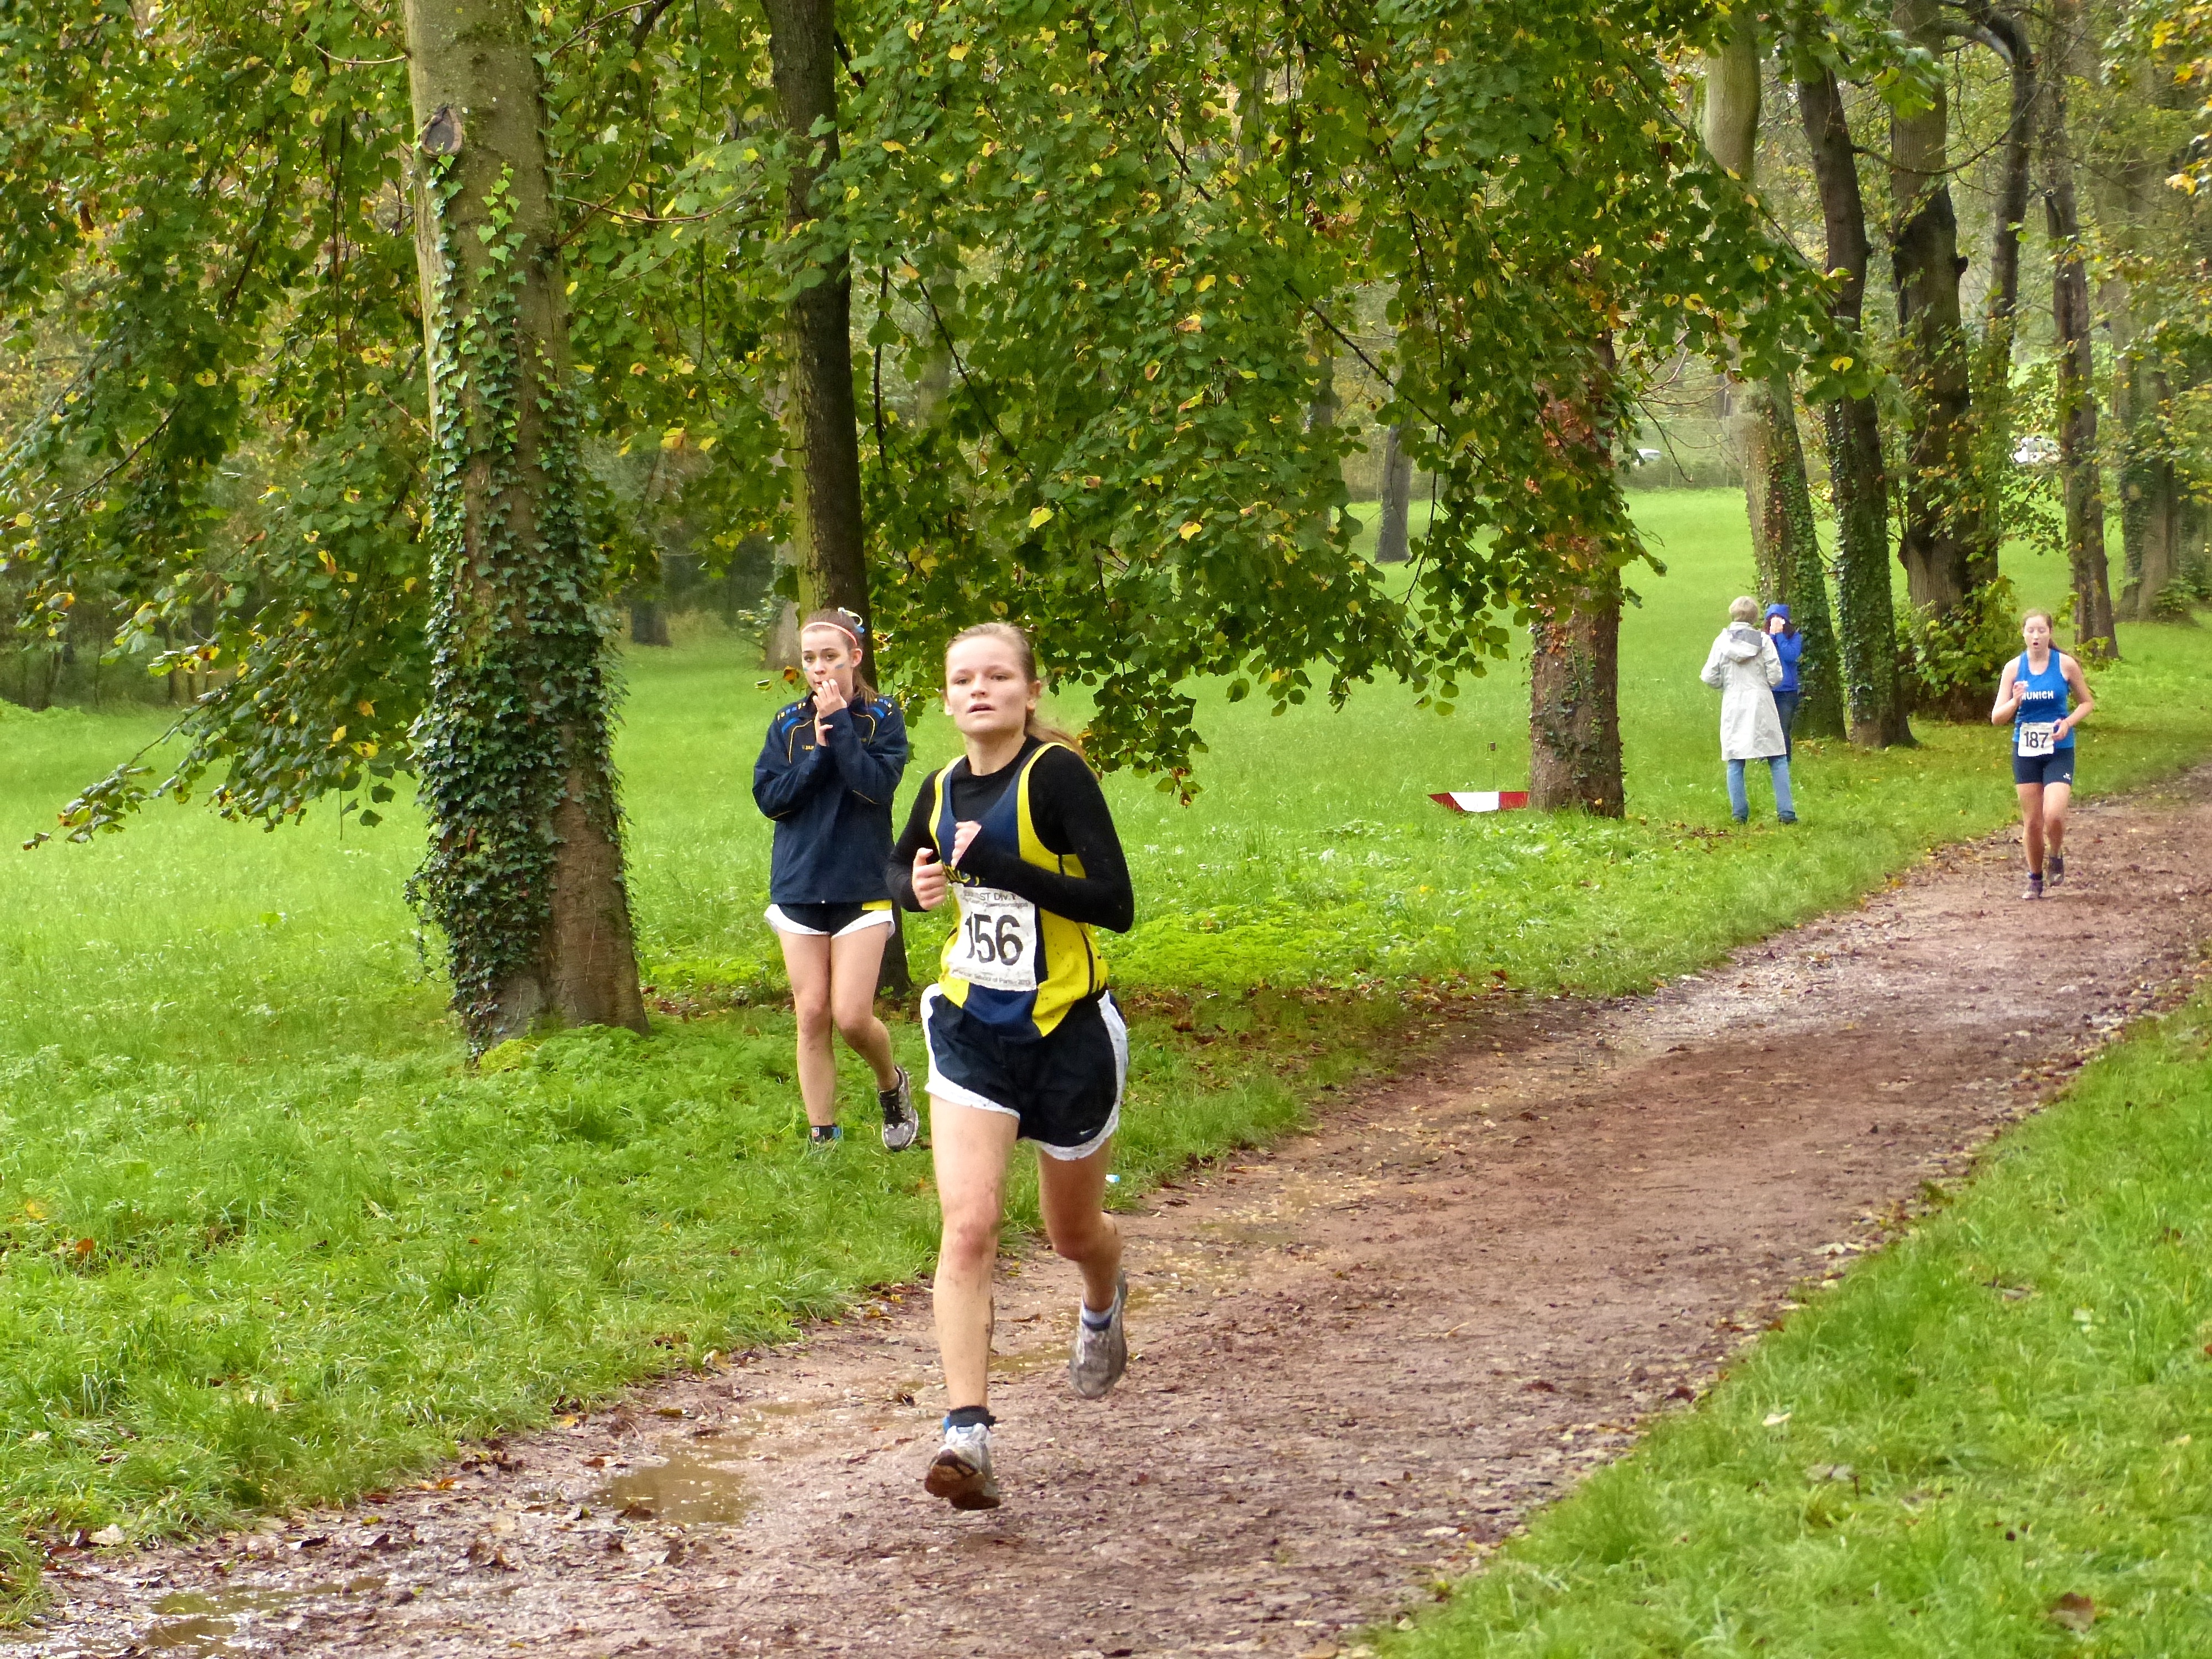
person, trail, running, run, paris, country, recreation, france, high, jogging, cross, race, international, girls, sports, boys, school, runners, championship, endurance, junior, highschool, varsity, athletics, isst, tournament, xc, schools, parcdestcloud, physical exercise, outdoor recreation, human action, endurance sports, ultramarathon, duathlon, cross country running, cross country cycling